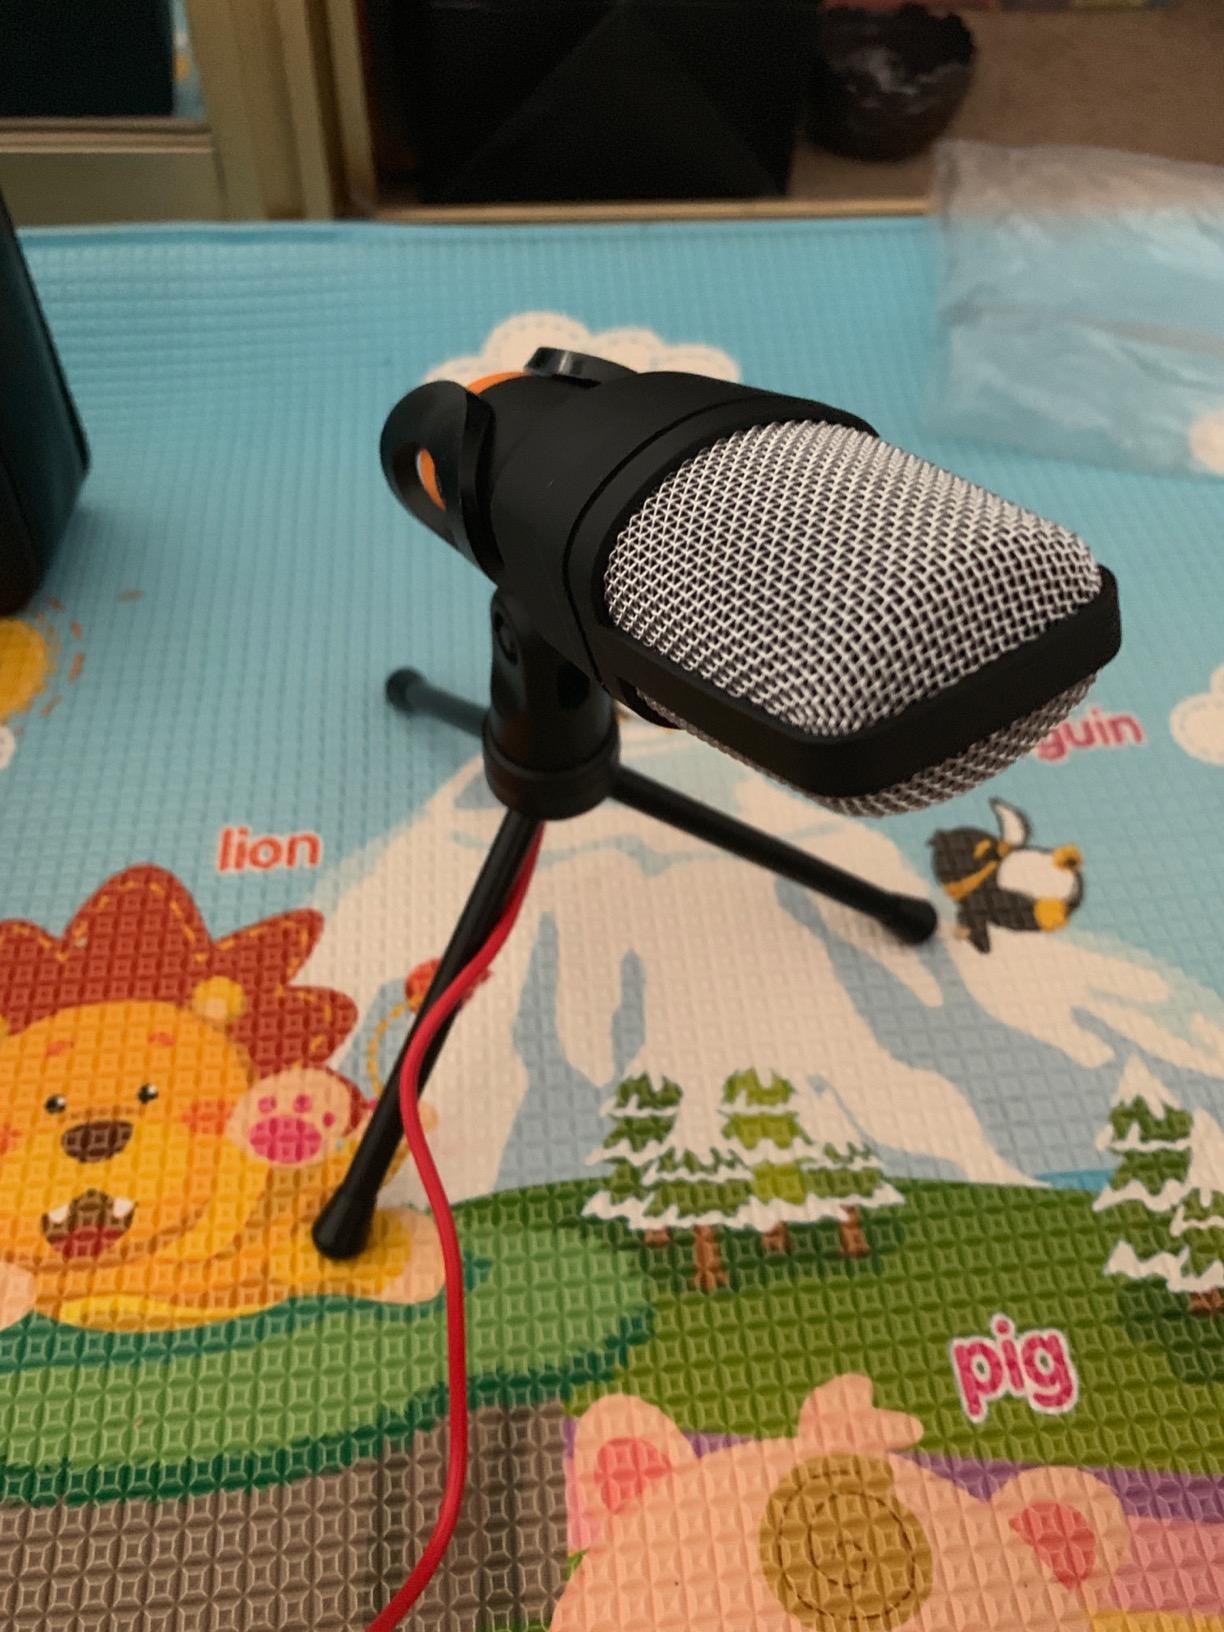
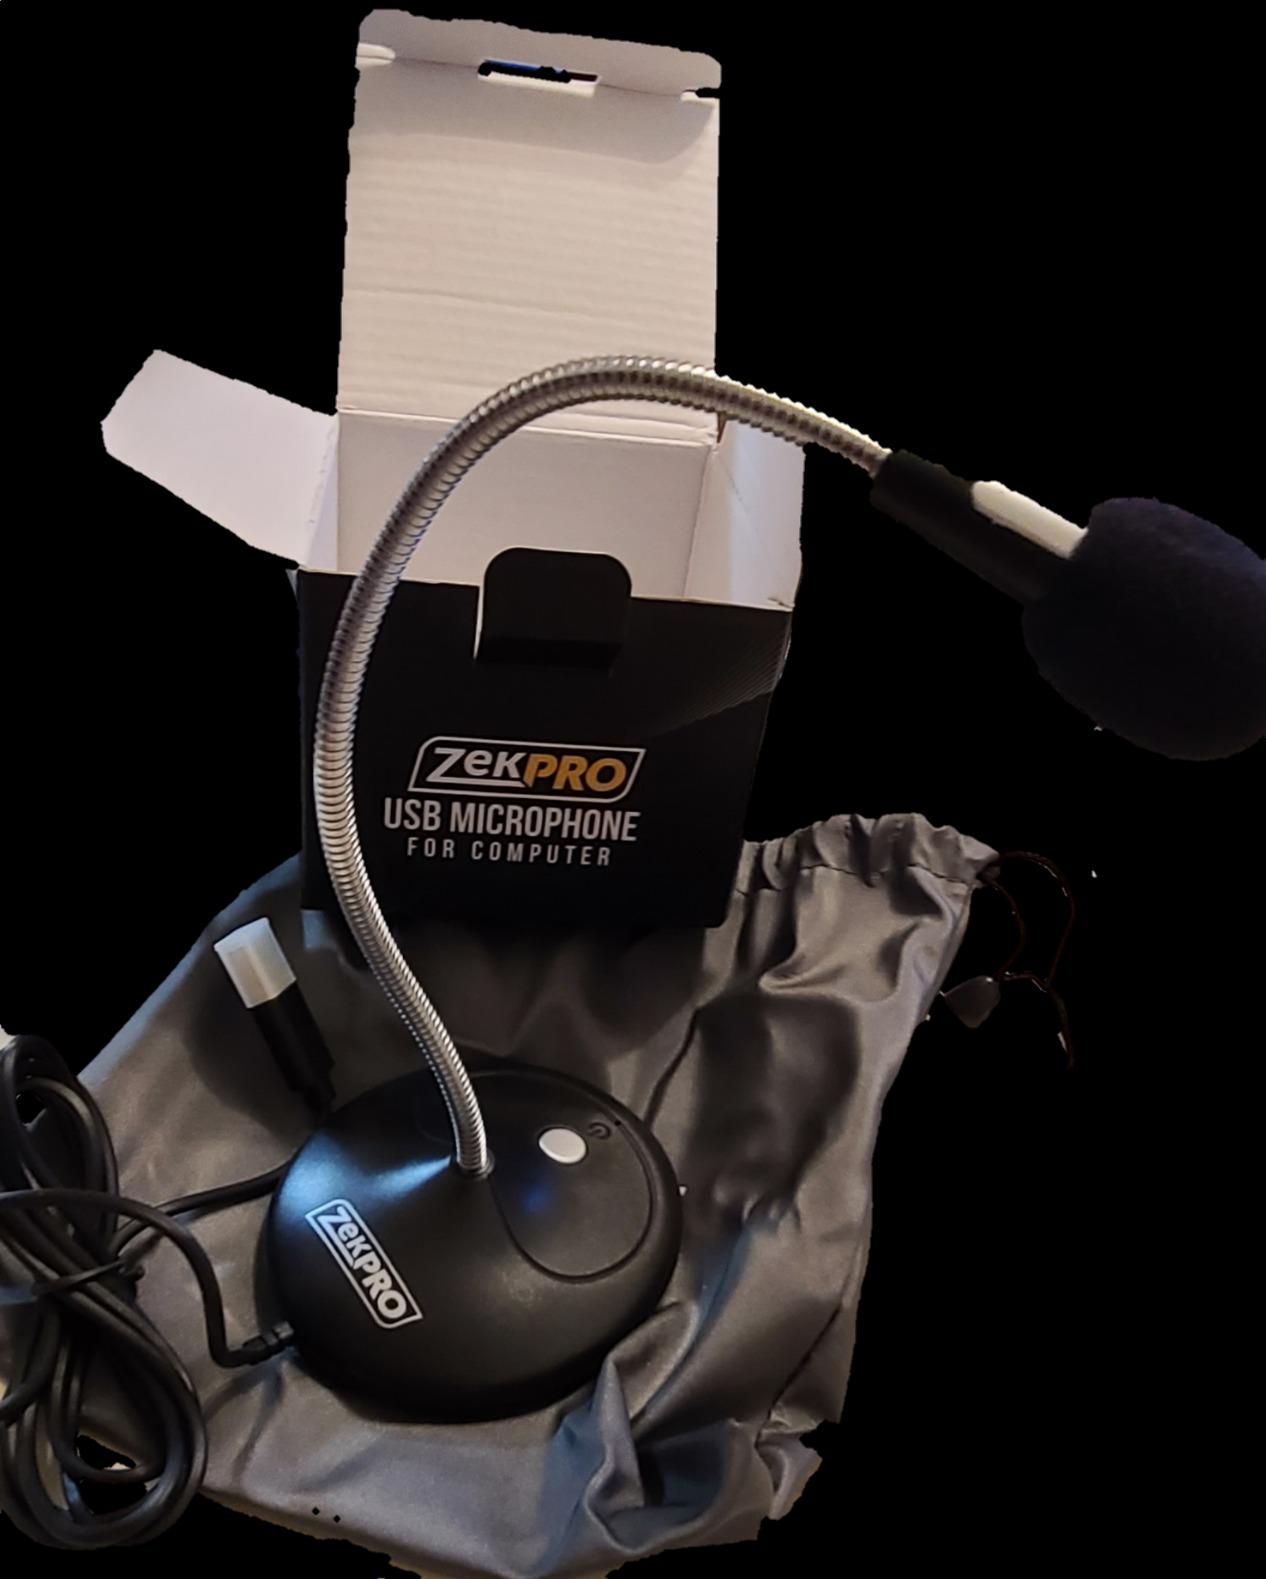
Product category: microphone
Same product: no